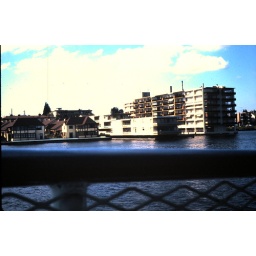
boat cruise in puget sound &amp;amp; lake washington